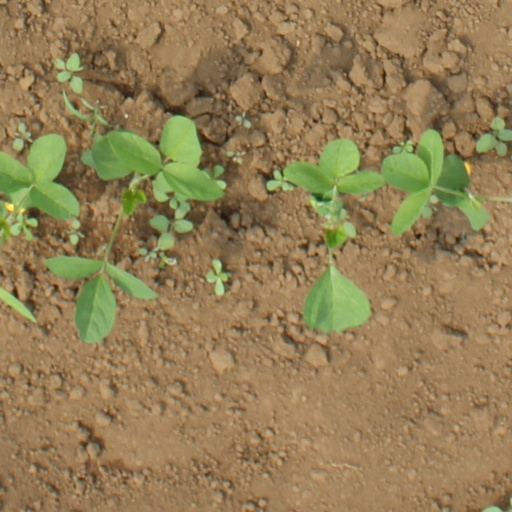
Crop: soybean